Thrissur

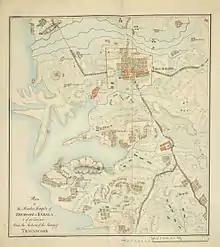

The Indian independence movement gained momentum after a Committee was formed at the 1919 meeting of the Indian National Congress. The civil disobedience movement attracted many people in Thrissur in subsequent years, and Mahatma Gandhi visited the city in 1927 and 1934 to promote it.